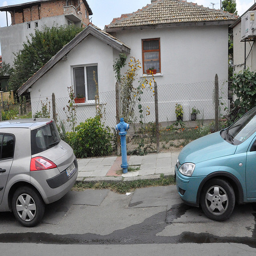
A blue fire hydrant in front of a white house.
Two cars parked on a road by some buildings.
A grey and teal car sit parked at the curb near a house.
Two cars are parked outside of a small house and blue fire hydrant.
A villa style house sits behind a bright blue hydrant.